Province of Asti

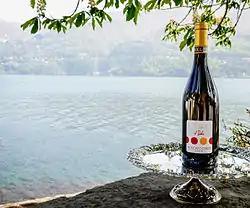
Moscato d'Asti wine

The Province of Asti was re-established on 1 April 1935 by Royal Decree No. 297 of King Victor Emmanuel III. It was detached from the existing province of Alessandria into which it had been absorbed upon the creation of that province in 1859.